Batman: Gotham City Racer

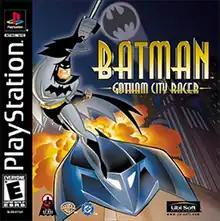
North American cover art

Batman: Gotham City Racer is a racing game released in 2001 by Ubisoft for the PlayStation. It is based on "The New Batman Adventures" and incorporated many clips from the series into the game.